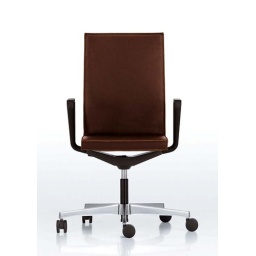
A beautiful office chair designed by Belgian designer Maarten Van Severen.